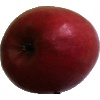
Label: Apple Crimson Snow 1